Ginger Gonzaga

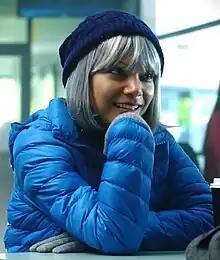
Gonzaga in 2018

Ginger Gonzaga (born May 17, 1983) is an American comedian and actress. Since coming to attention hosting Hulu's daily pop culture show "The Morning After" (2011–12), she has had numerous guest and recurring roles on television and has been in the main cast of such series as "Mixology", "Wrecked", and "". She was a co-lead in the 2023 series "True Lies", playing Helen Tasker.